Oğuzhan Asiltürk

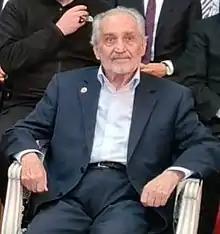
Asiltürk in 2021

Oğuzhan Asiltürk (25 May 1935 – 1 October 2021) was a Turkish politician. He served as Minister of Industry and Technology and Minister of the Interior as well as chairman of the executive board of the Felicity Party.